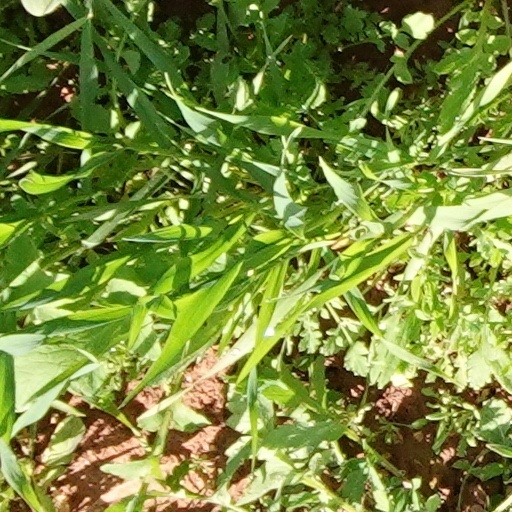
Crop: wheat